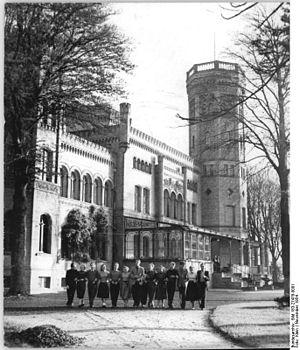
Le château de Neetzow est un château néogothique du Mecklembourg-Poméranie-Occidentale construit par Friedrich Hitzig dans le village de Neetzow.